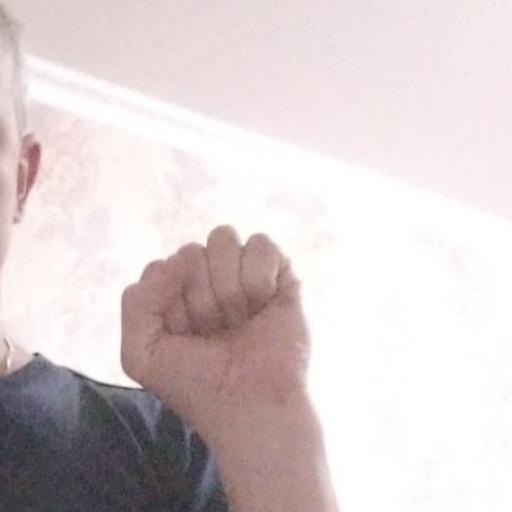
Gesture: fist